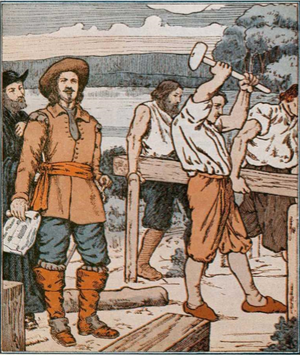
Le Sieur de La Violette fonde les Trois Rivières. Première de couverture de L'Oiseau Bleu, publiée par la Société Saint-Jean Baptiste de Montréal. Volume XIV - No 10. Montréal, mai 1934. BANQ.
Laviolette est considéré comme le fondateur de la ville de Trois-Rivières, le 4 juillet 1634.